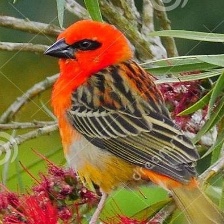
Species: RED FODY
Scientific name: FOUDIA MADAGASCARIENSIS